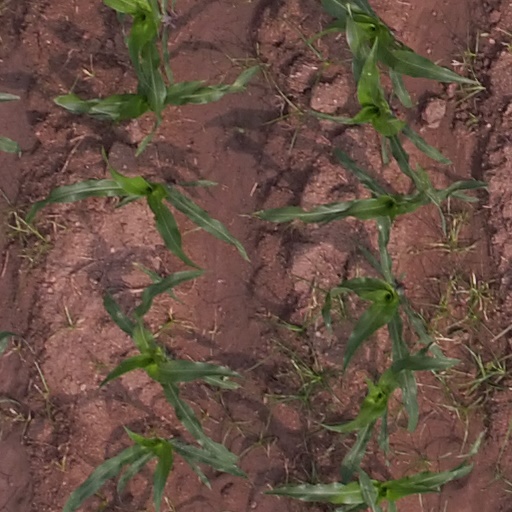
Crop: maize; corn